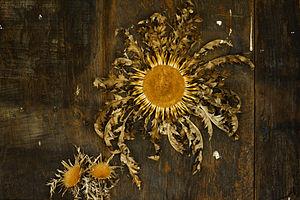
Eguzki-lorea, «la fleur-Soleil » en Basque. Il s'agit de la Carline acaule, la fleur du chardon sylvestre. Elle est considérée comme un symbole solaire protégeant la maison des orages et des esprits malins. On l'accroche au linteau de la porte principale ou à l'entrée de la maison basque afin qu'elle ne soit pas frappée par la foudre.
Illargi belarra est le mot basque désignant l'« herbe lunaire ». C'est la Carline acaule, la fleur du chardon sylvestre. On l'accroche au linteau de la porte principale ou à l'entrée de la maison afin qu'elle ne soit pas frappée par la foudre.